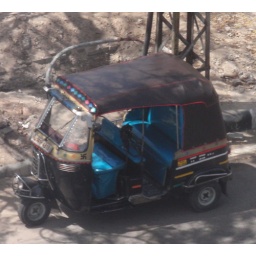
A Jaipur auto rickshaw (the ones in Delhi are green with yellow canopies)